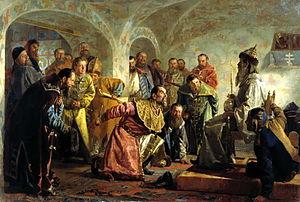
Les opritchniki étaient une organisation de cavaliers russes établis par le tsar Ivan le Terrible pour gouverner un territoire de Russie connu sous le nom d'opritchnina. Ils étaient habillés de costumes noirs, similaires aux habits monastiques, montaient de rapides chevaux moreaux eux aussi et maniaient le fléau d'armes afin d'inspirer la peur.
1565 est une année commune commençant un lundi.